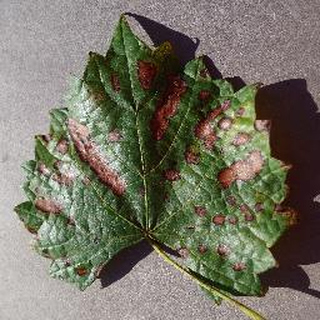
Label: grape_esca_black_measles